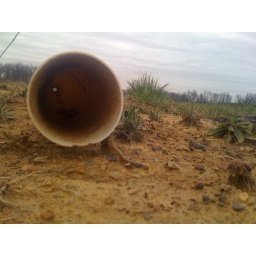
Random pipe or tube or something sitting there in the field